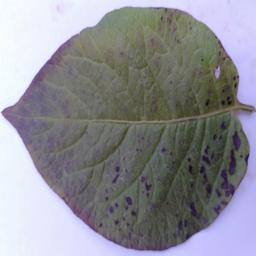
Etiqueta: Tizon_Temprano